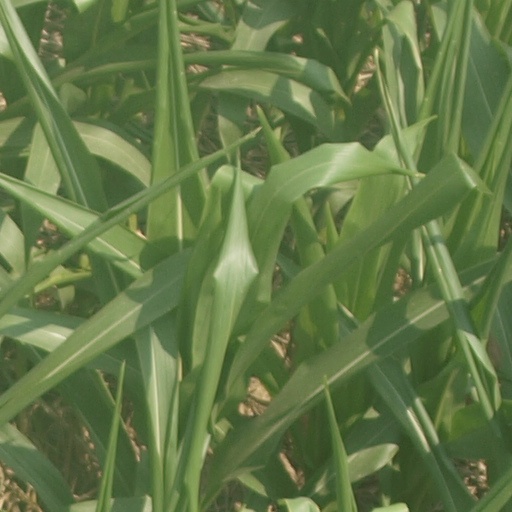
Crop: maize; corn